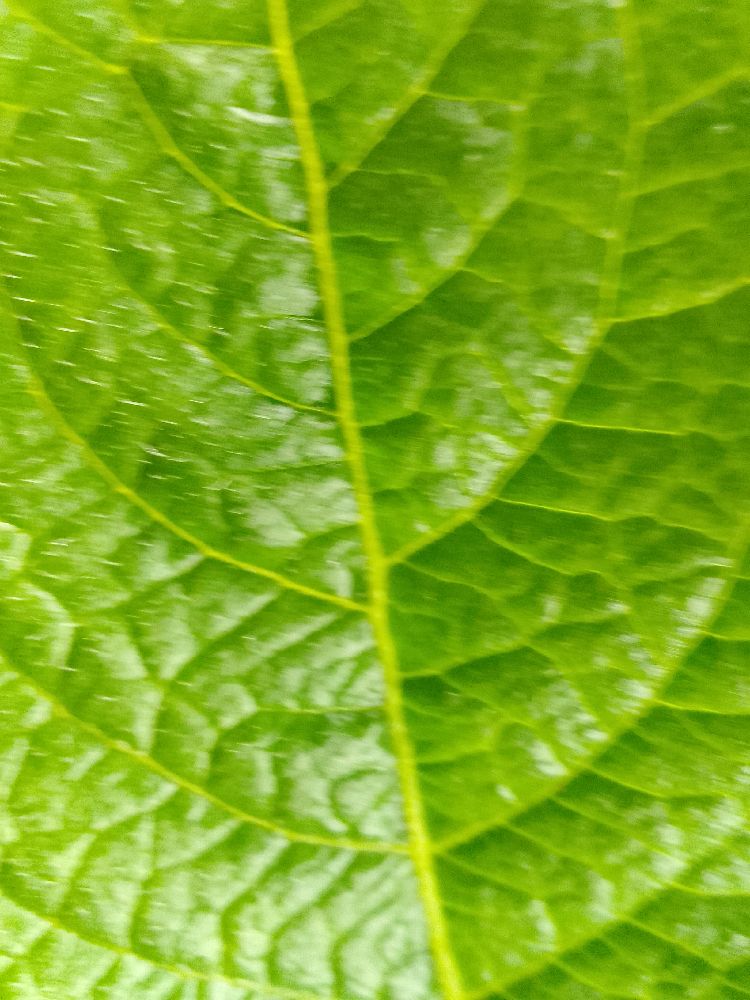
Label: Healthy